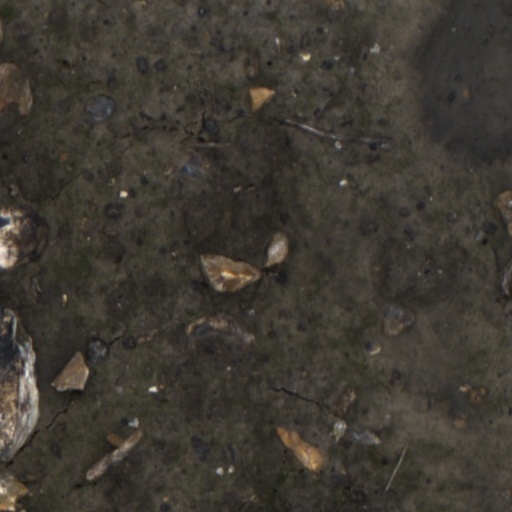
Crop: wheat